John Frost Square

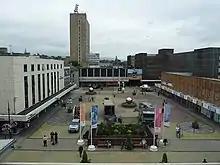
John Frost Square (2010)

The Chartist Mural was demolished by the city council, despite protests, in October 2013. Shops on the east side of the square were closed and John Frost Square was demolished in January 2014, in preparation for a £100 million refurbishment of the city centre and a new shopping and leisure complex, Friars Walk.